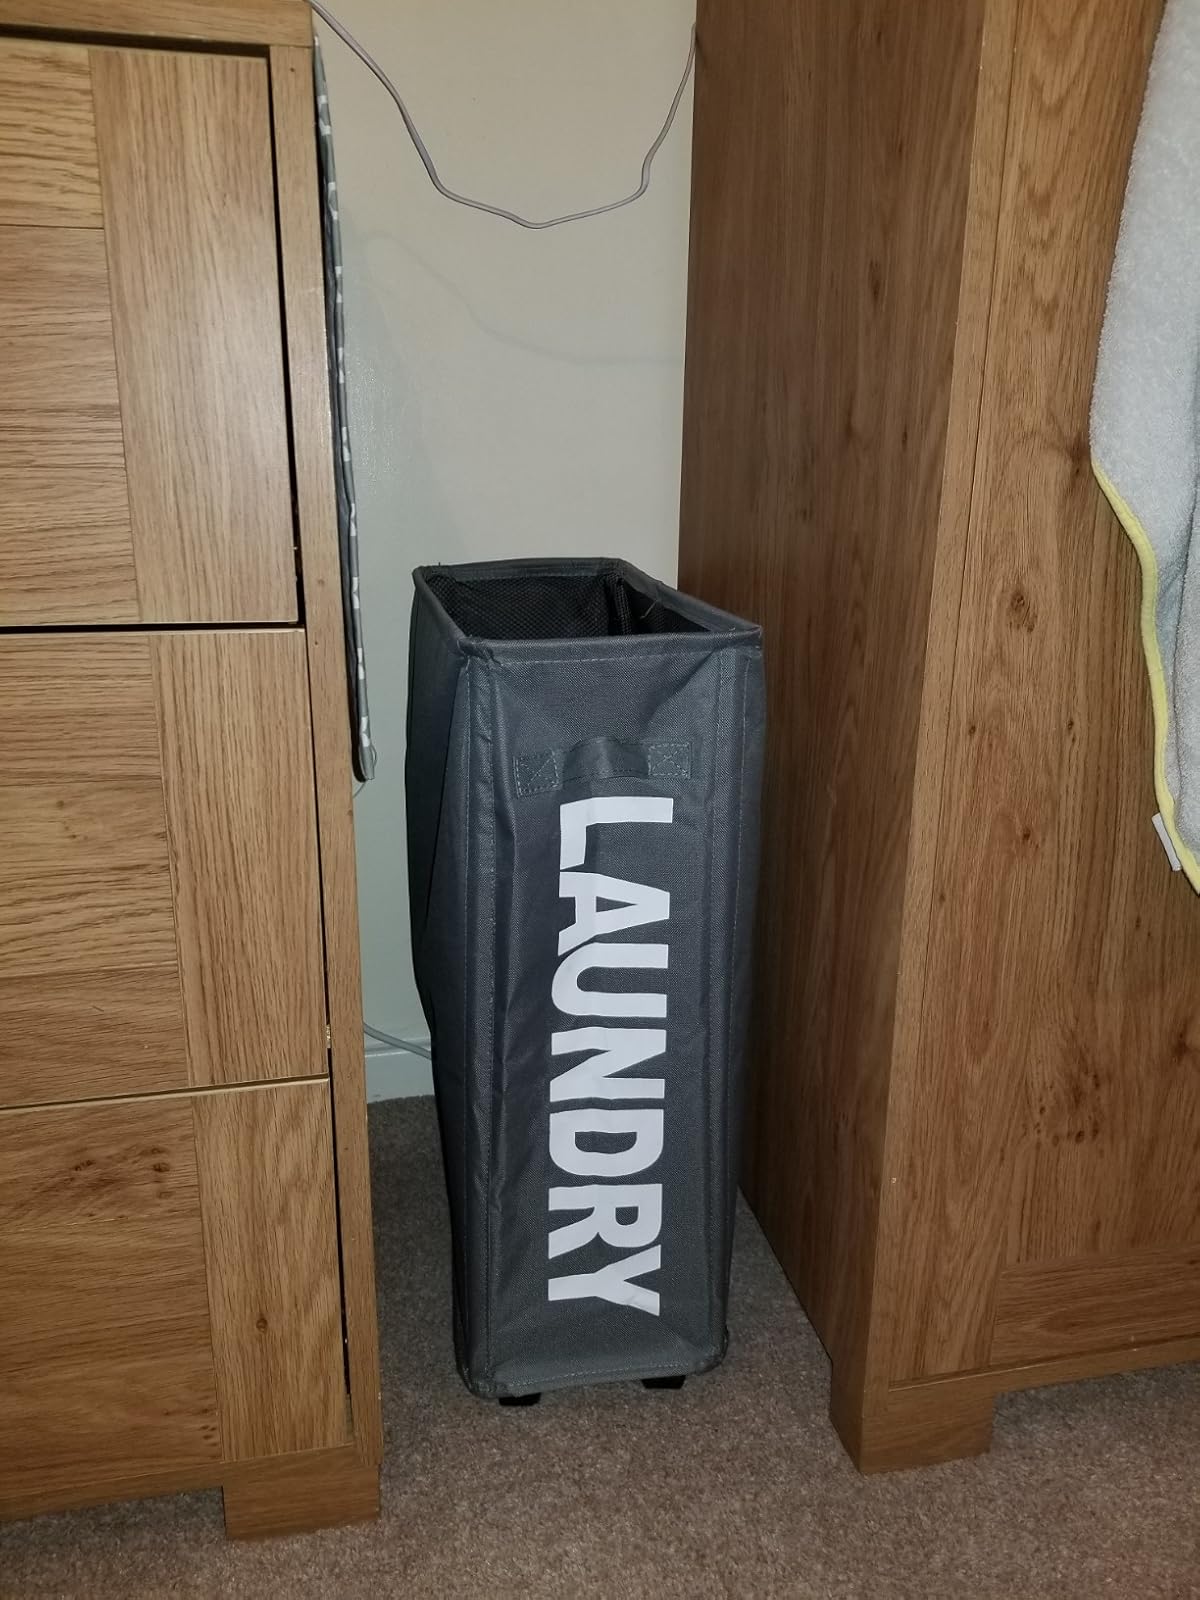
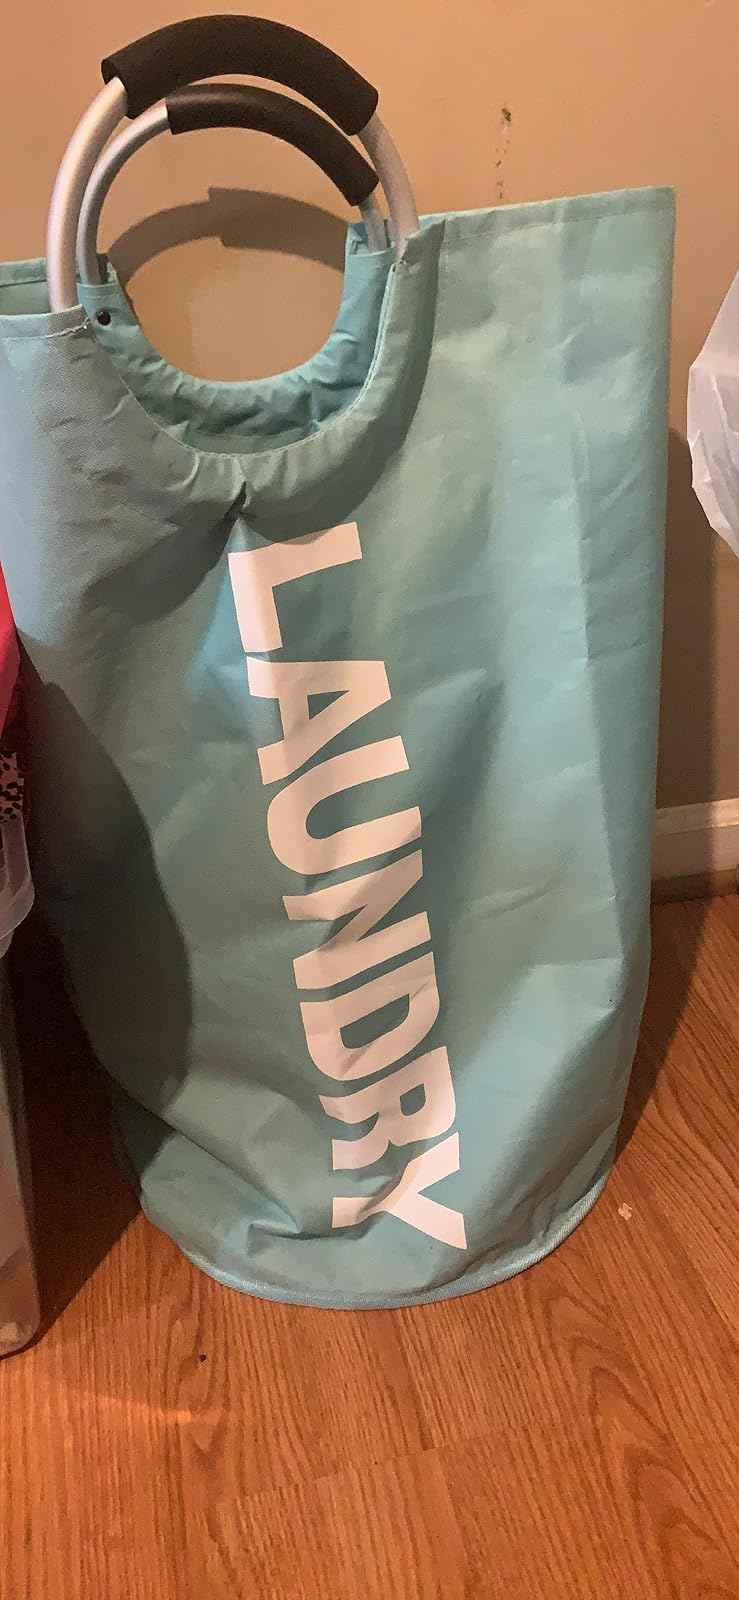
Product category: items_hamper
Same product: no